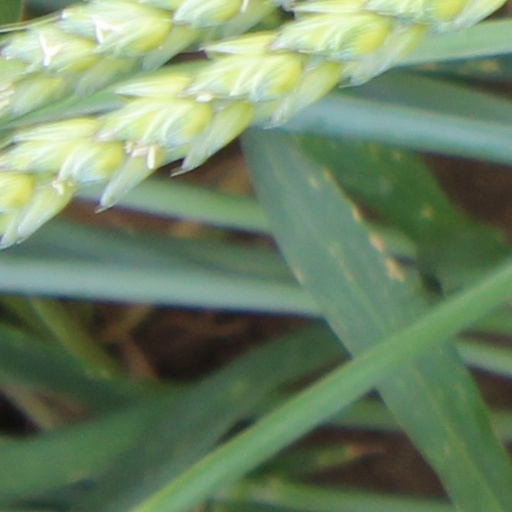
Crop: wheat